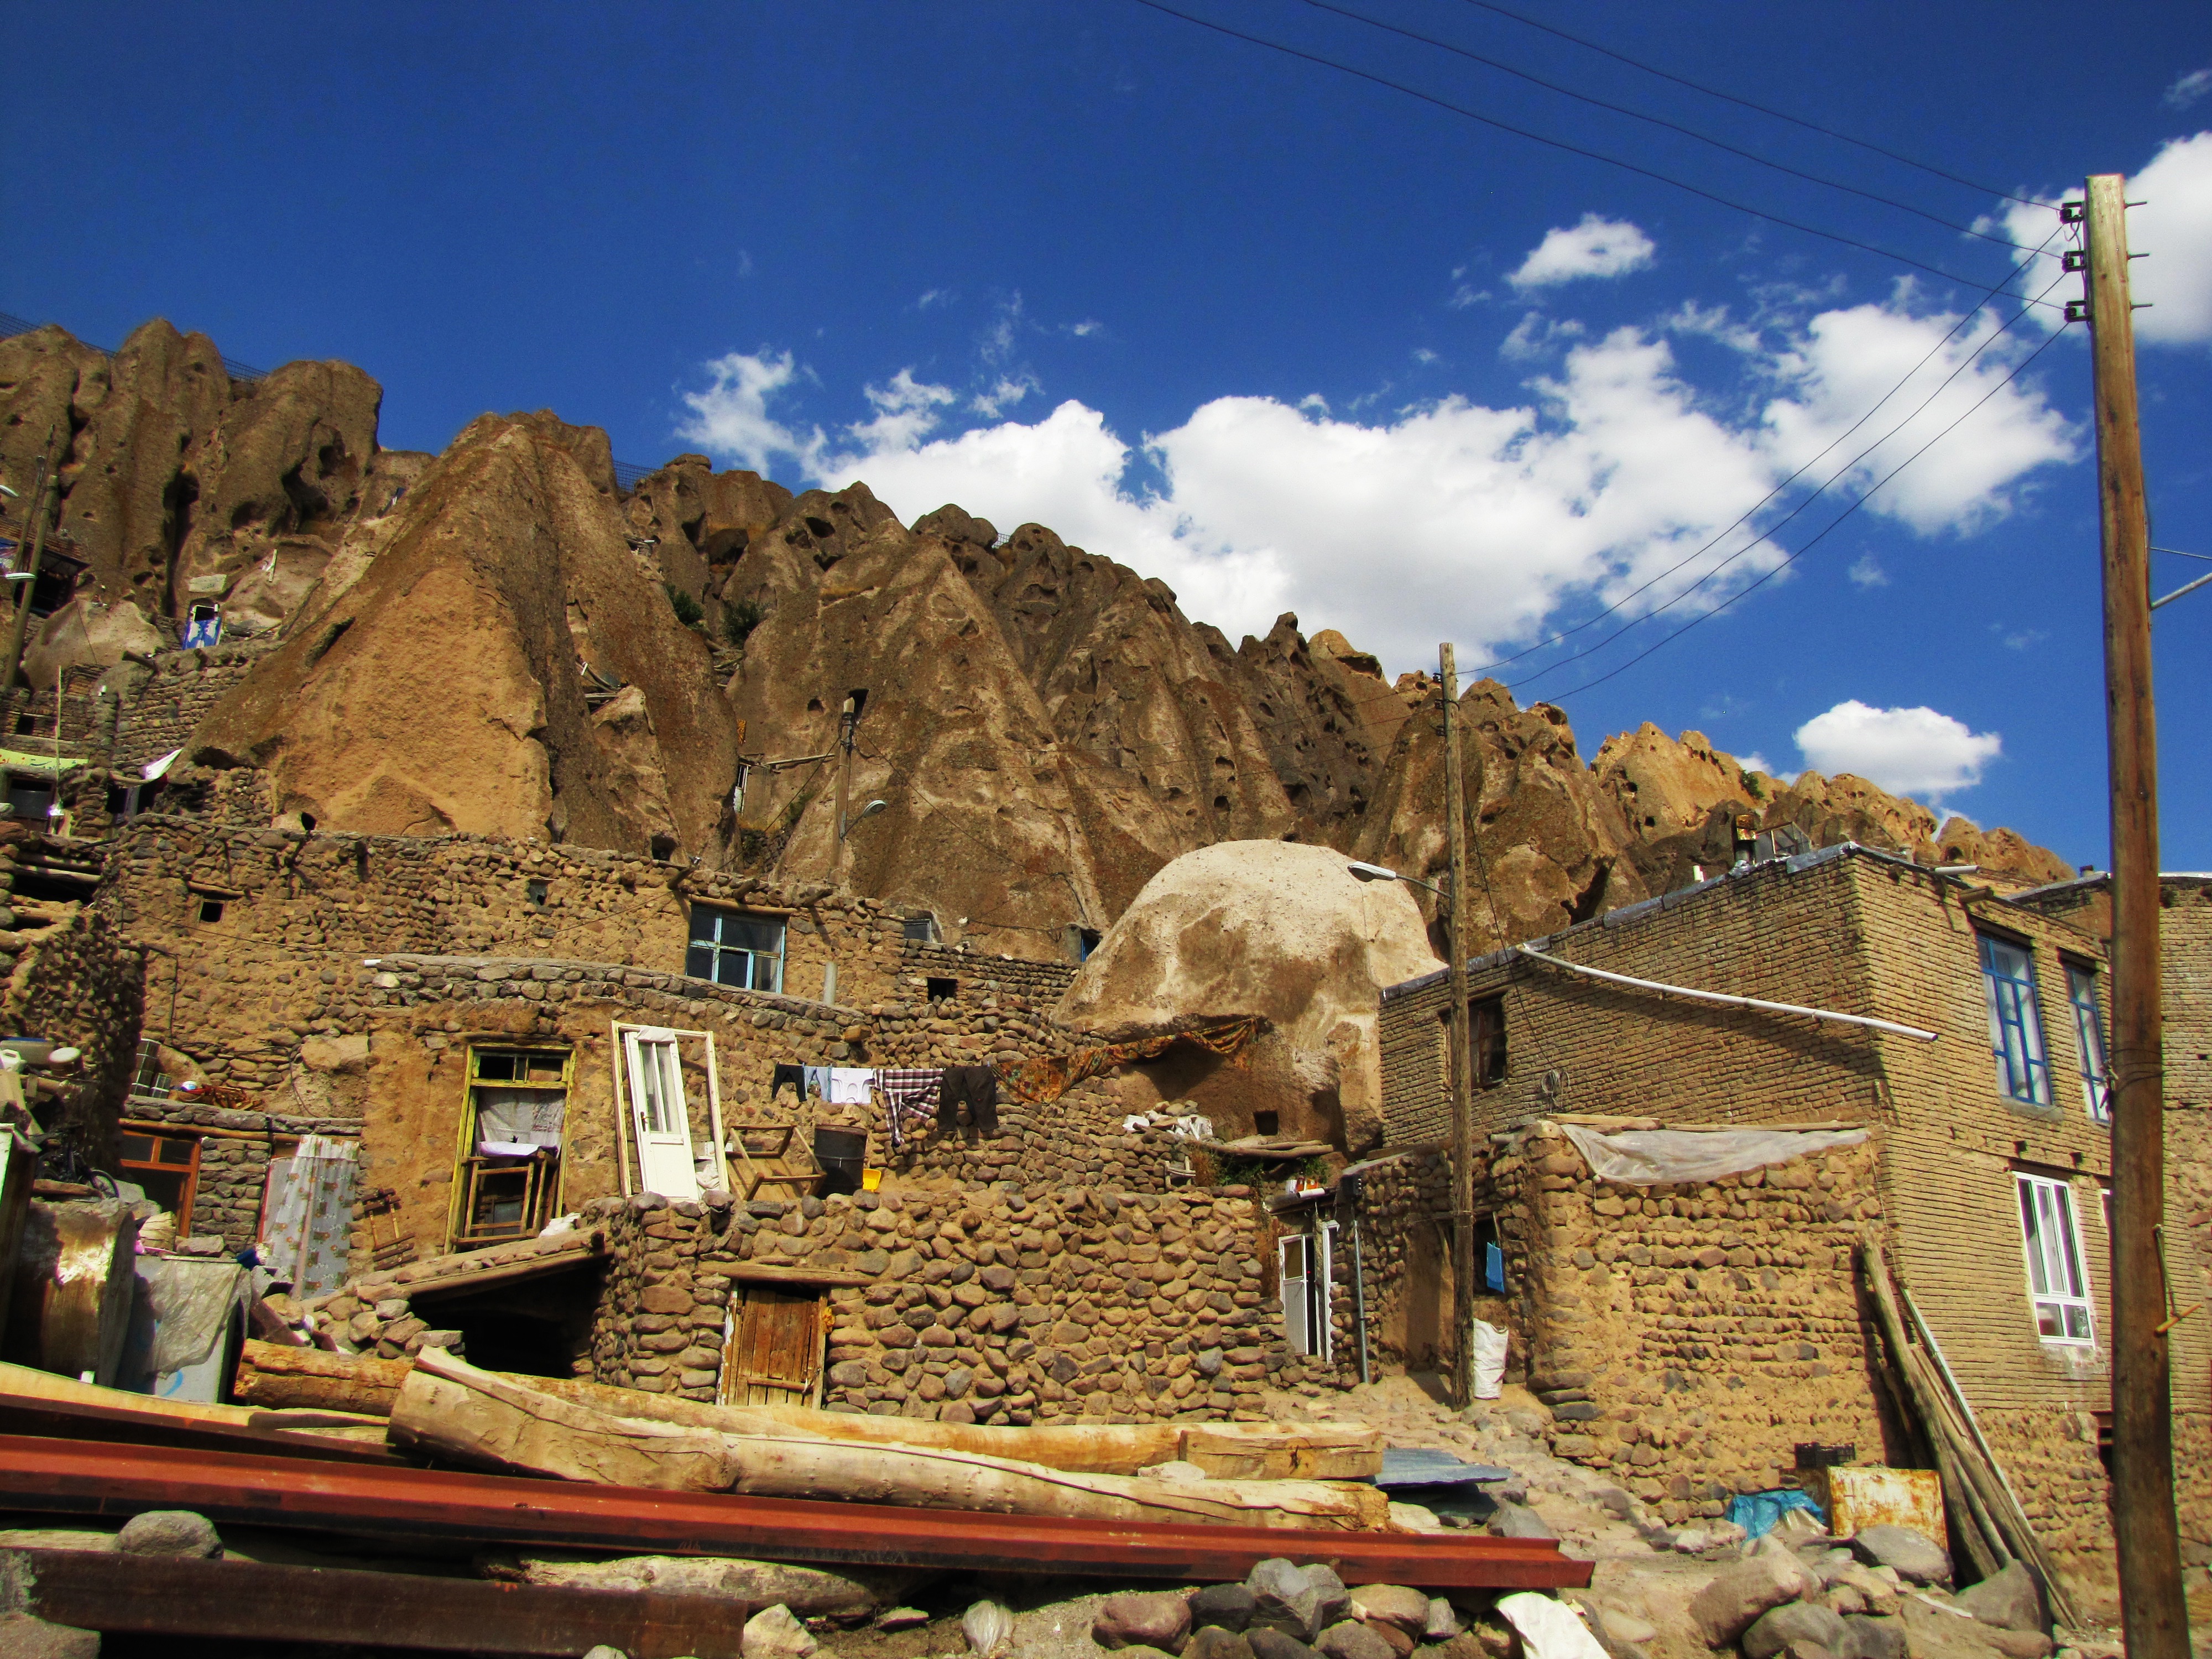
vacation, hut, village